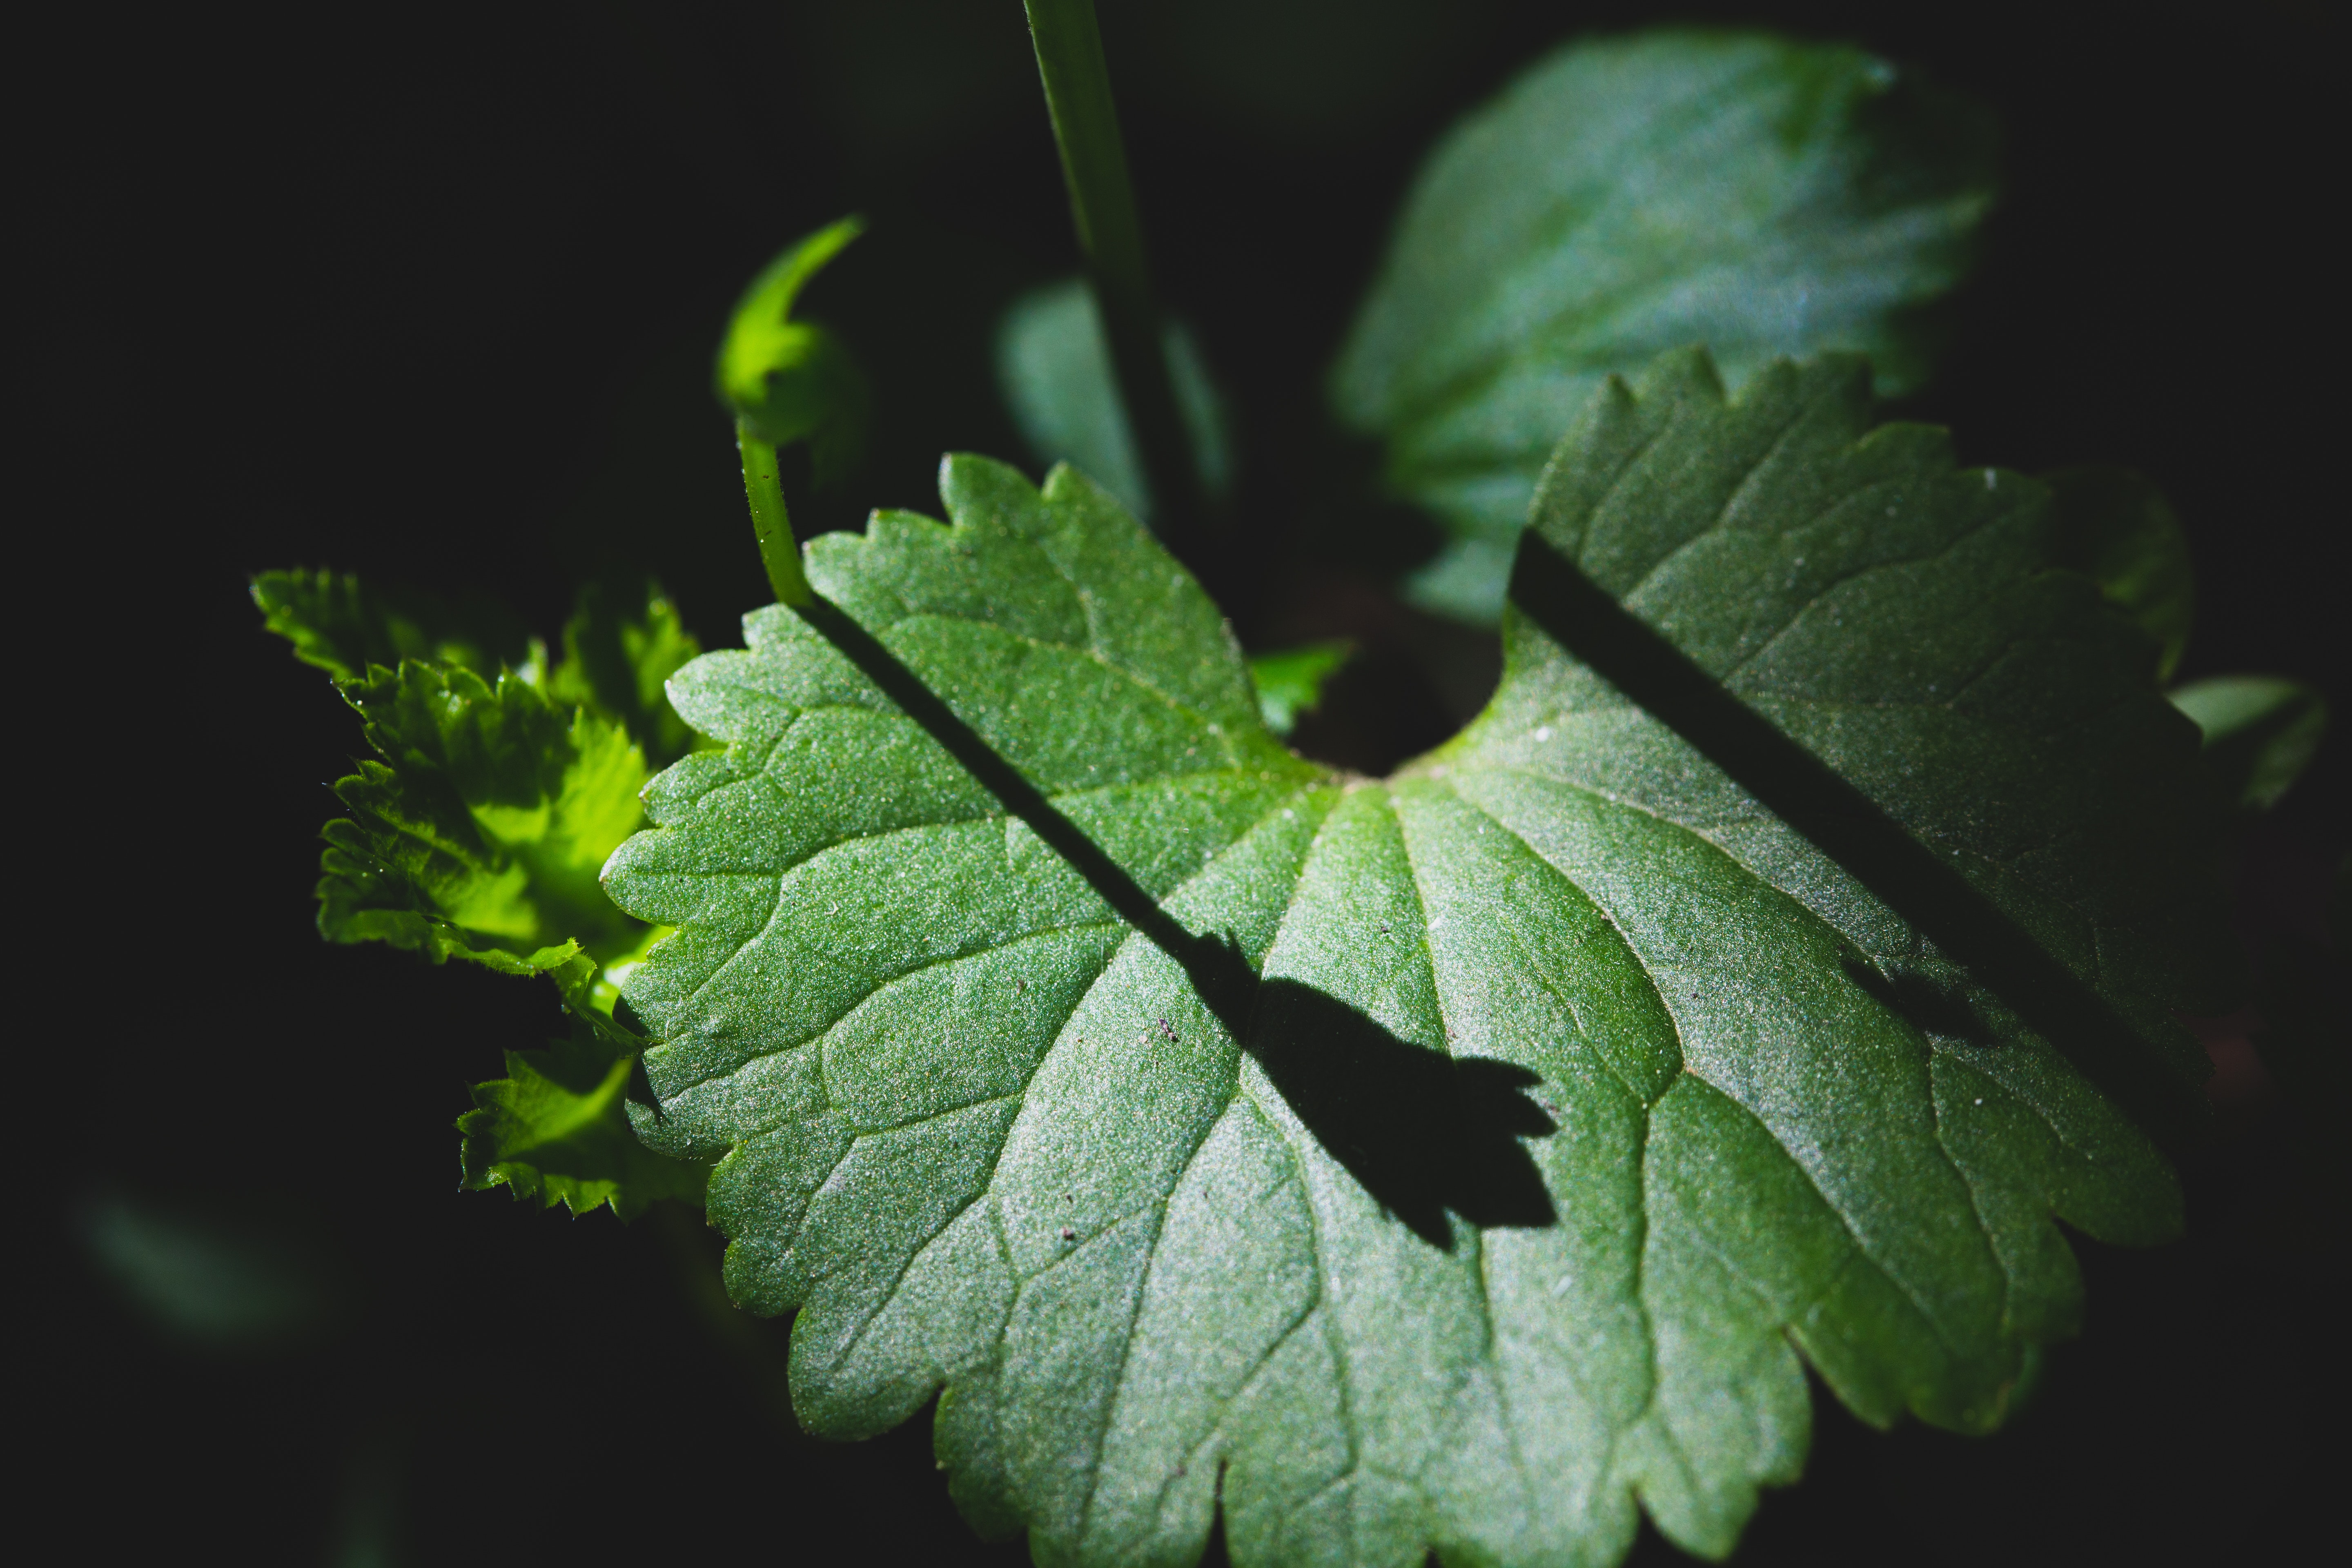
natural, terrestrial plant, plant, flowering plant, moisture, grass, annual plant, wood, macro photography, plant pathology, plant stem, perennial plant, herb, Menispermaceae, still life photography, dicotyledon, nettle family, monochrome photography, liverwort, drop, herbaceous plant